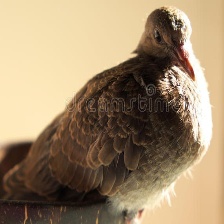
Species: ZEBRA DOVE
Scientific name: GEOPELIA STRIATA